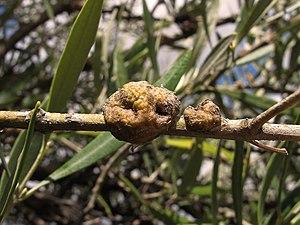
En pathologie végétale et plus particulièrement en pathologie forestière, un chancre est une lésion nécrosée du tissu ligneux externe d'une plante causée généralement par une attaque bactérienne ou de champignons. Ces parasites corticoles de faiblesse envahissent l'écorce et le cambium des plantes ligneuses vivantes pour, petit à petit, les détruire.